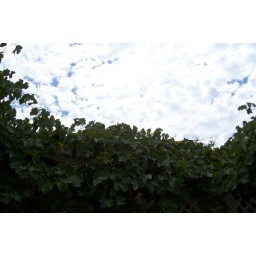
lush and green under the sky